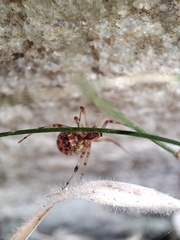
Species: Parasteatoda_tepidariorum